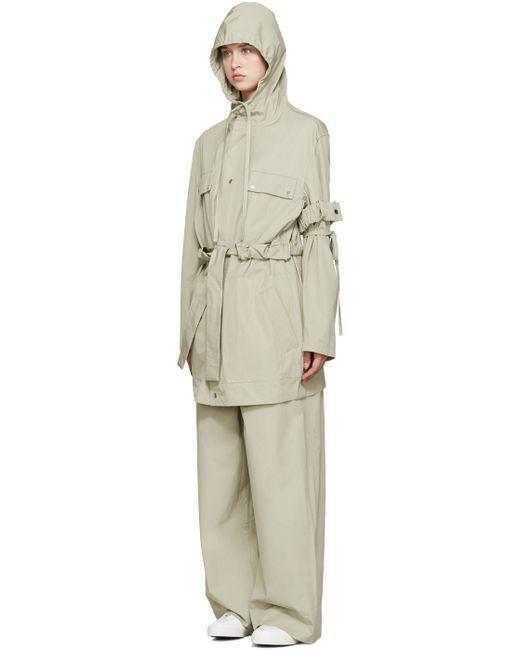
Beige durchgehende Jacke und Baggy-Hose für Damen